Oświęcim Treasure

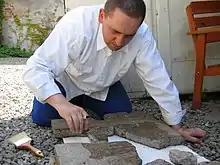
Piecing together a Shiviti at the site

The Oświęcim Treasure is an archaeological discovery of about 400 items from the Great Synagogue in Oświęcim, discovered in 2004 by a team of archaeologists led by Dr. Małgorzata Grupa from the Nicolaus Copernicus University in Toruń.